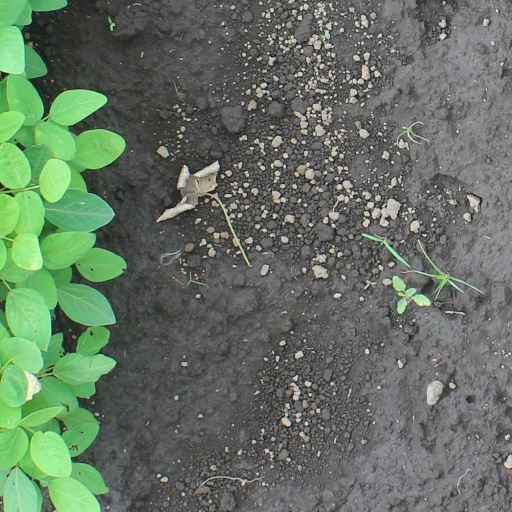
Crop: soybean